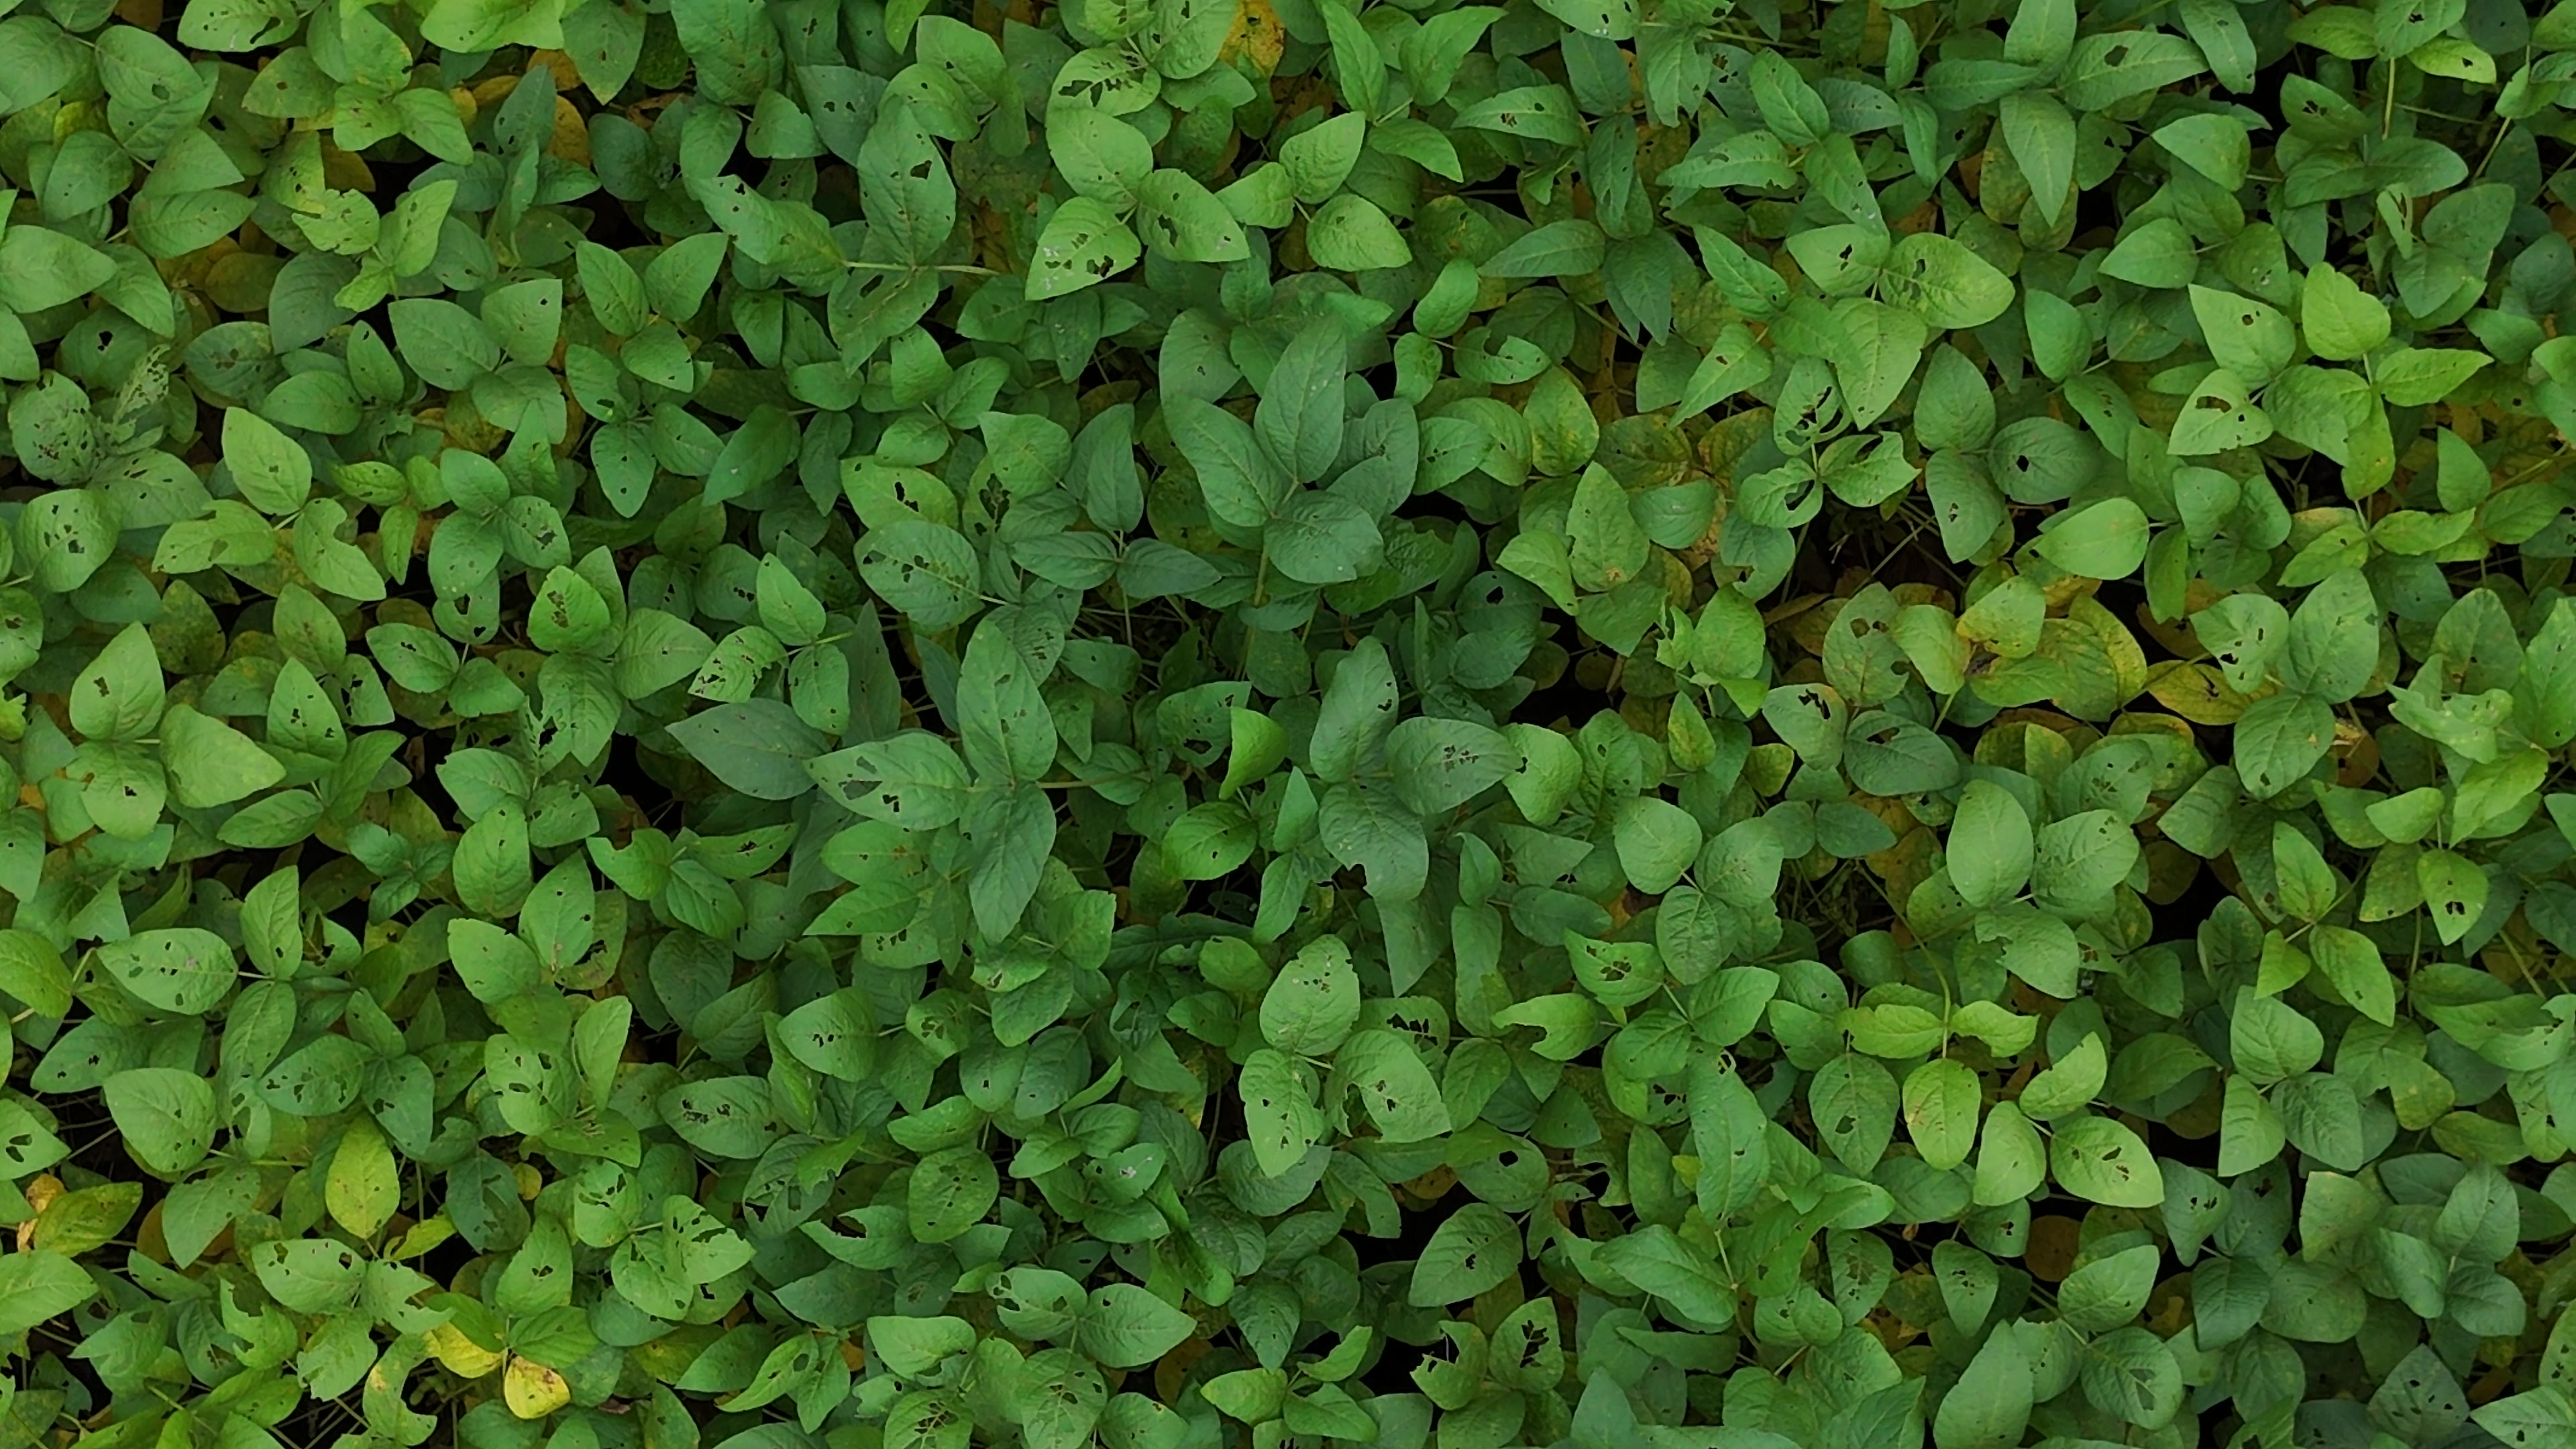
Label: Mosaic